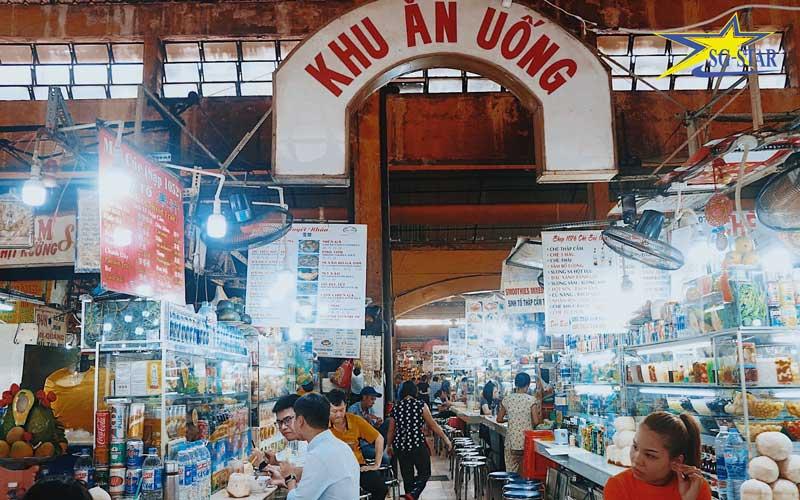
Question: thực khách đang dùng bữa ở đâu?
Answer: trong khu ăn uống